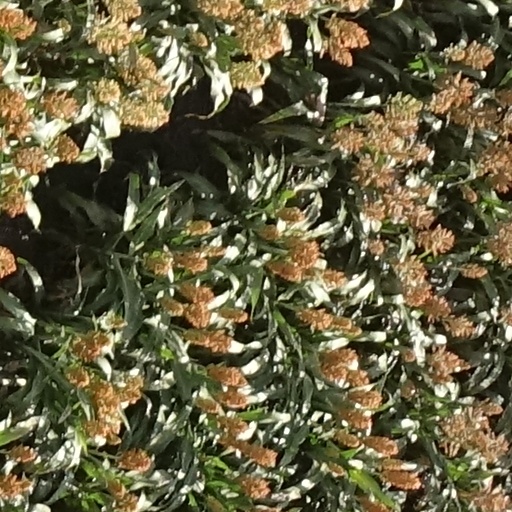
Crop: sorghum